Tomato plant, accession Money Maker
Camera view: bottom (45 deg); turntable rotation: 0 degrees
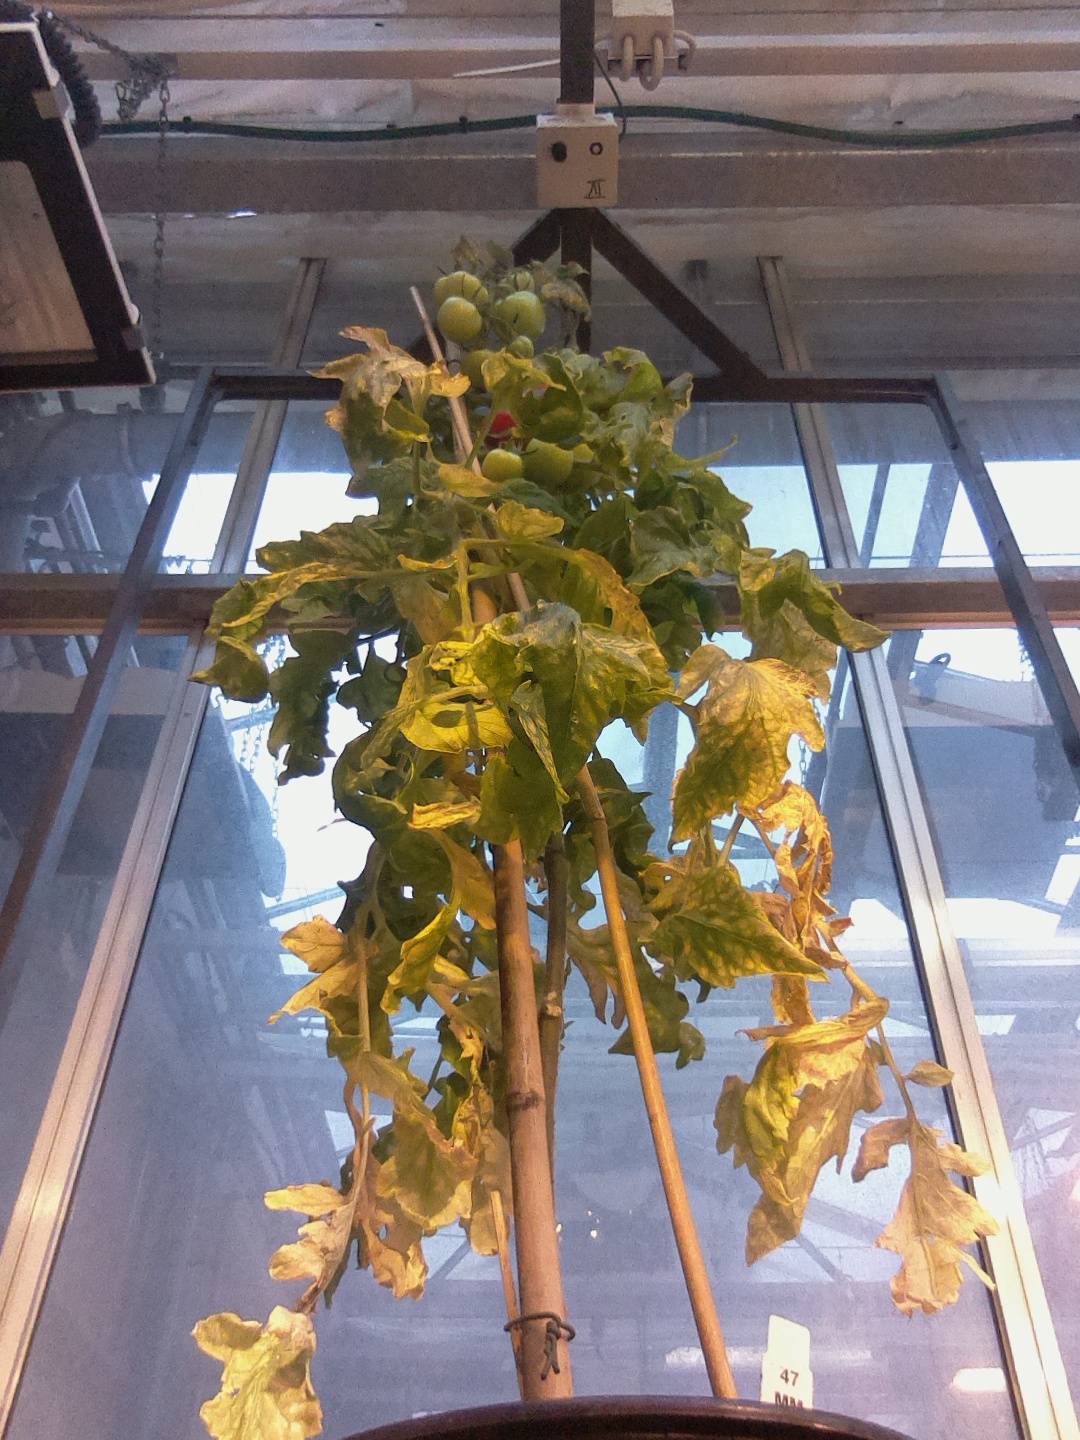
BBCH growth stage 82: 20%-30% of fruits show typical fully ripe color